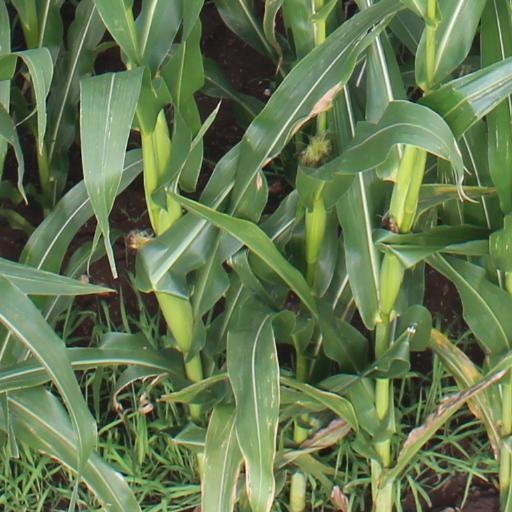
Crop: maize; corn